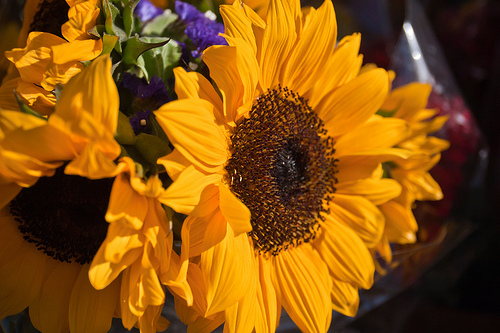
Flower: sunflower